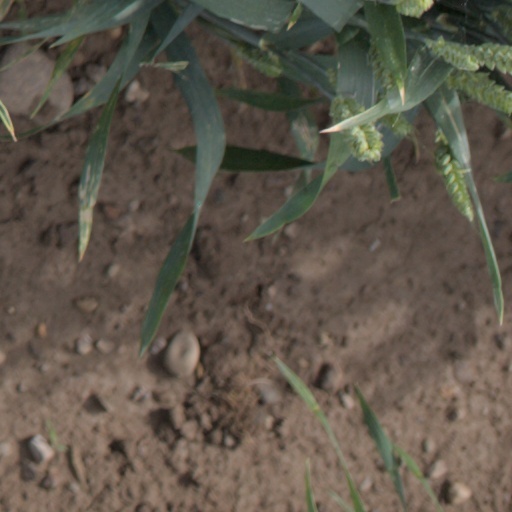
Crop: wheat